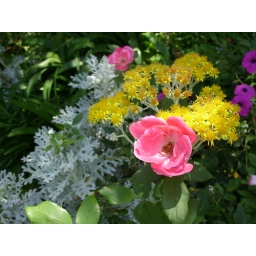
Pink Knockout rose contrasts with the bright yellow blossoms of Dusty Miller. Magenta Laura Bush petunias peek around the side.